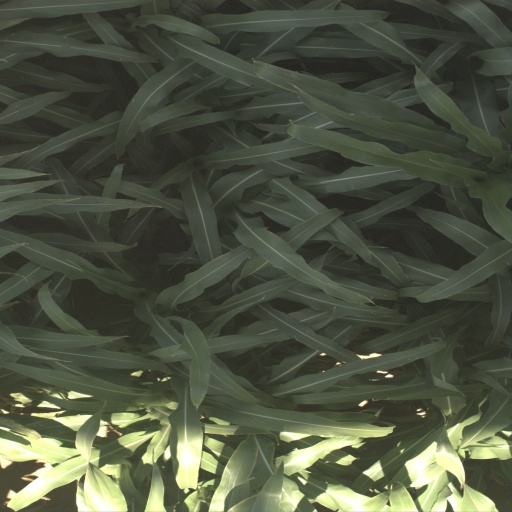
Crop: sorghum